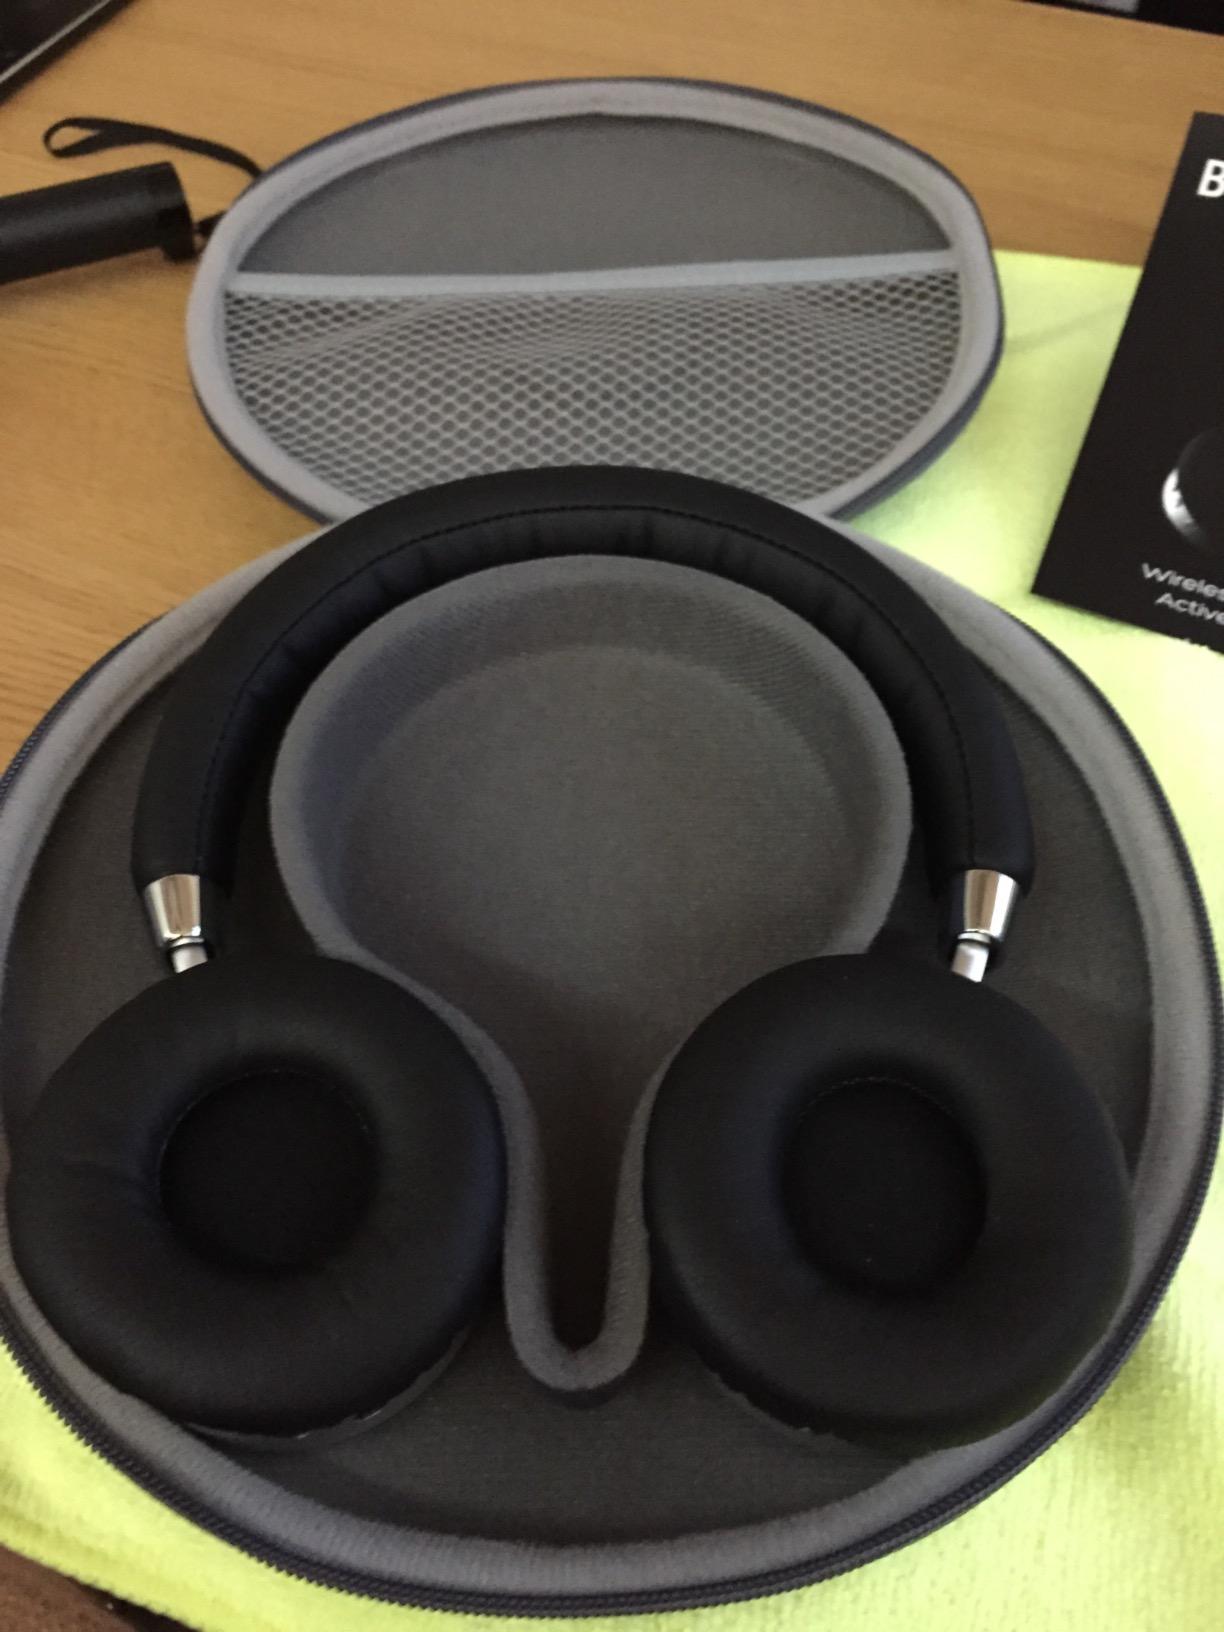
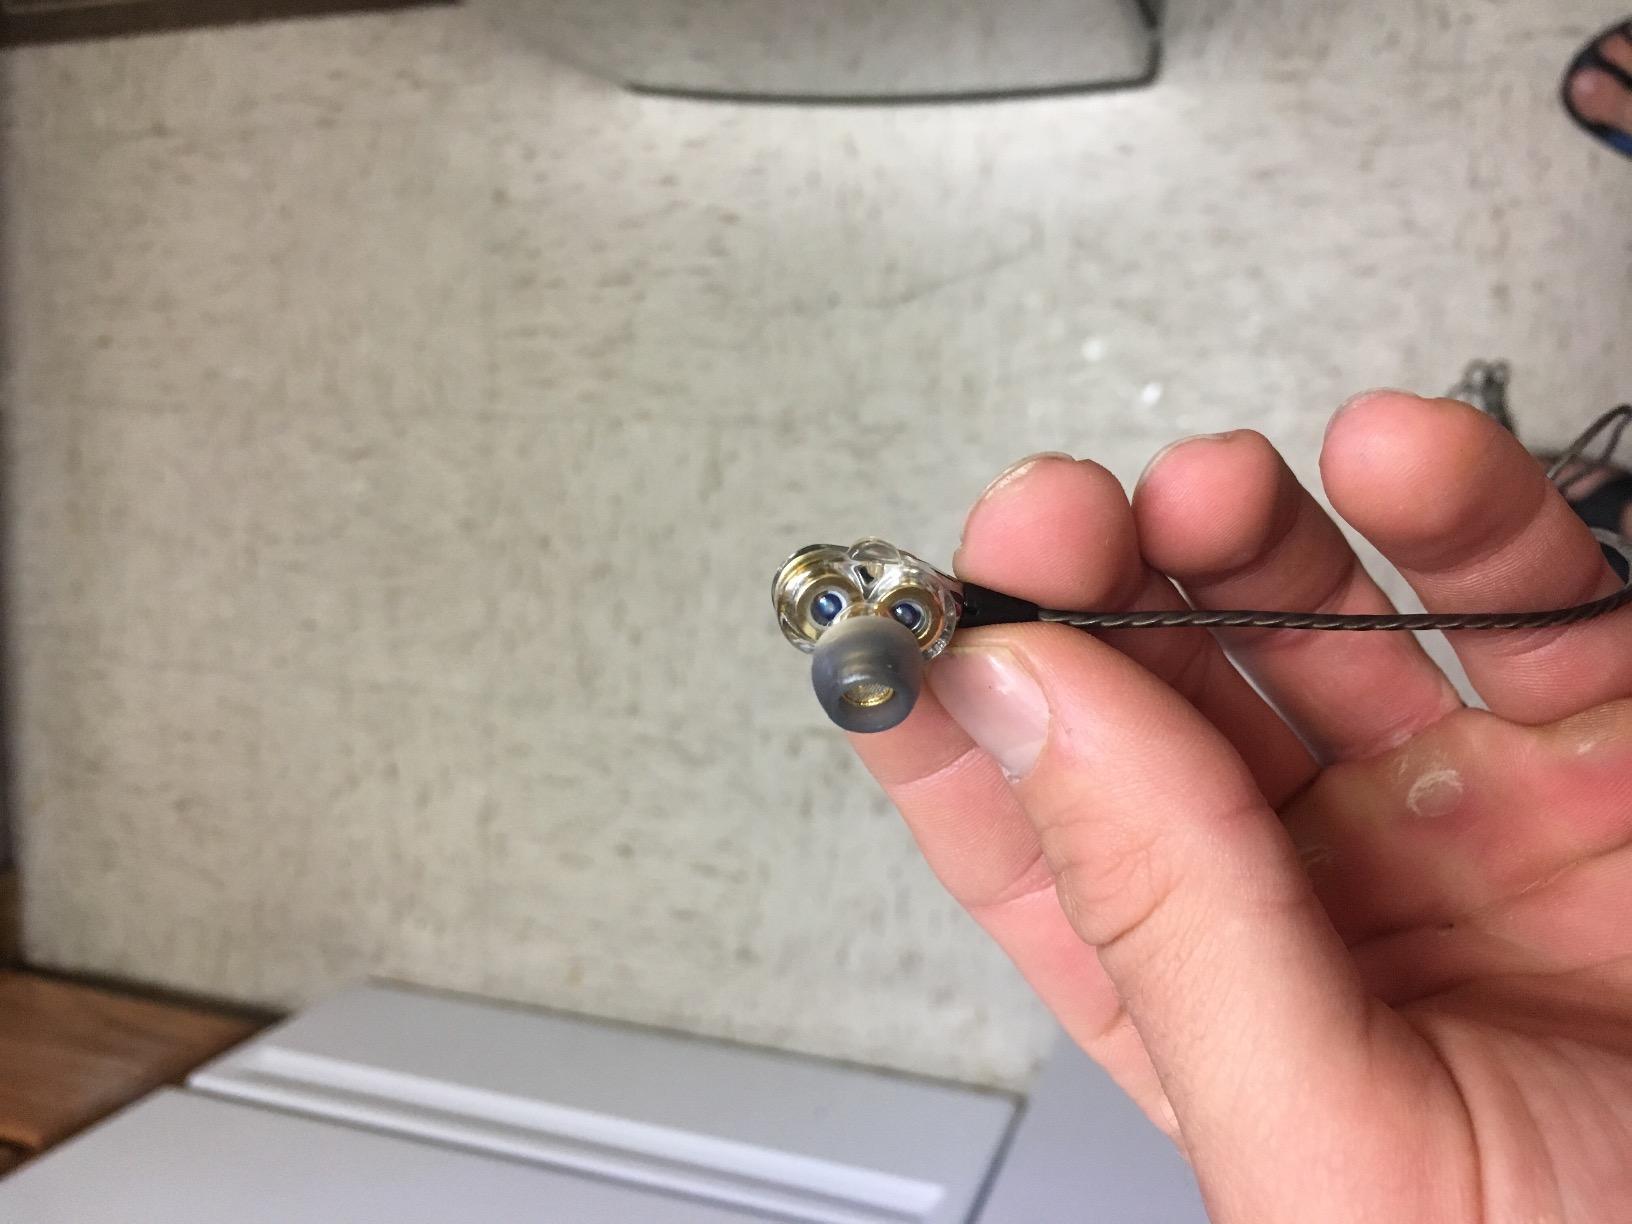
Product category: headphones
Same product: no